Gettin' the Band Back Together

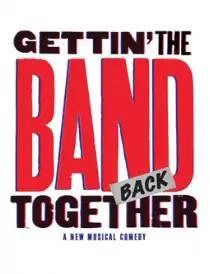
Logo for the Broadway Production

Gettin' the Band Back Together is a musical with music and lyrics by Mark Allen and a book by Ken Davenport and the Grundleshotz, a group of performers and writers including Sebastian Arcelus, Fred Berman, Michael Hirstreet, Jenna Coker Jones, Craig Jorczak, Nathan Kaufman, Jay Klaitz, Emily McNamara, Jennifer Miller, Bhavesh Patel, Sarah Saltzberg and Fletcher Young.